Uncle Kracker

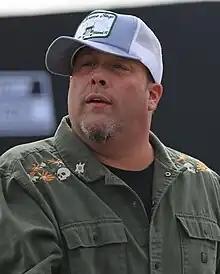
Uncle Kracker performing at Las Vegas Motor Speedway in 2023

Matthew Shafer (born June 6, 1974), also known by his stage name Uncle Kracker, is an American singer and musician. He was previously a turntablist for Kid Rock's backing group Twisted Brown Trucker; since 1999, he has recorded as a solo artist. His singles "Follow Me" and "Drift Away" were top 10 hits on the "Billboard" Hot 100.